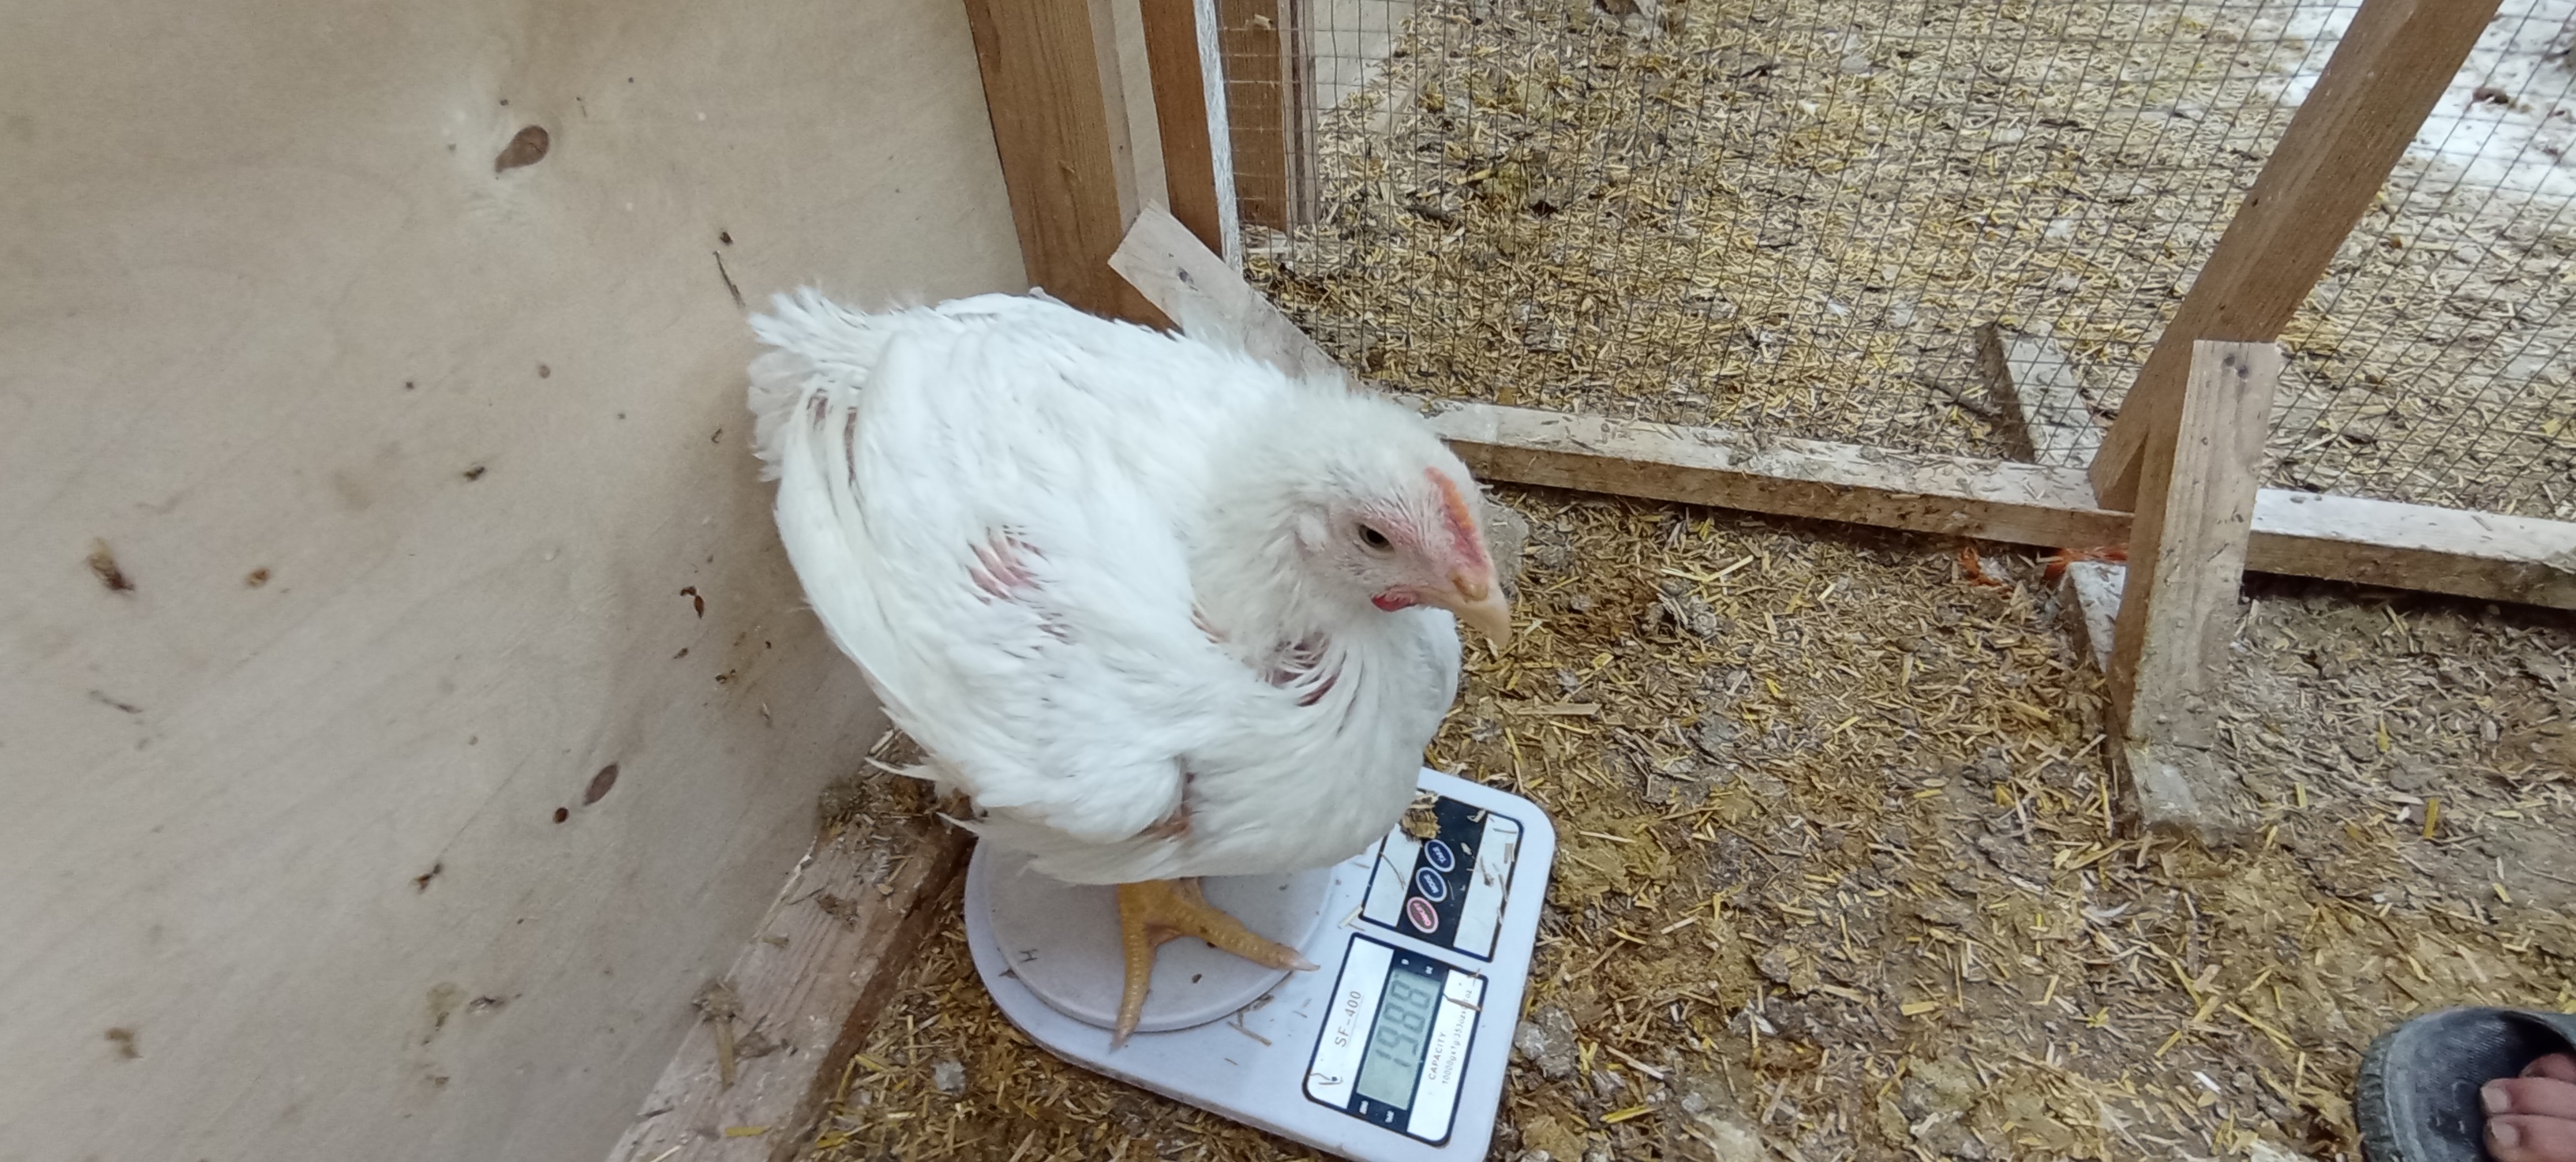
Weight: 1992 g